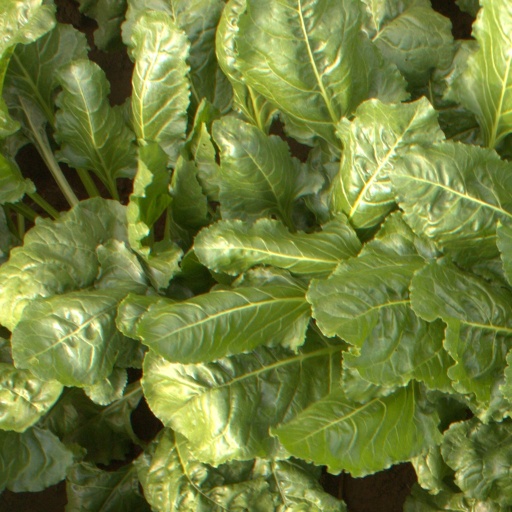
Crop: sugar beet